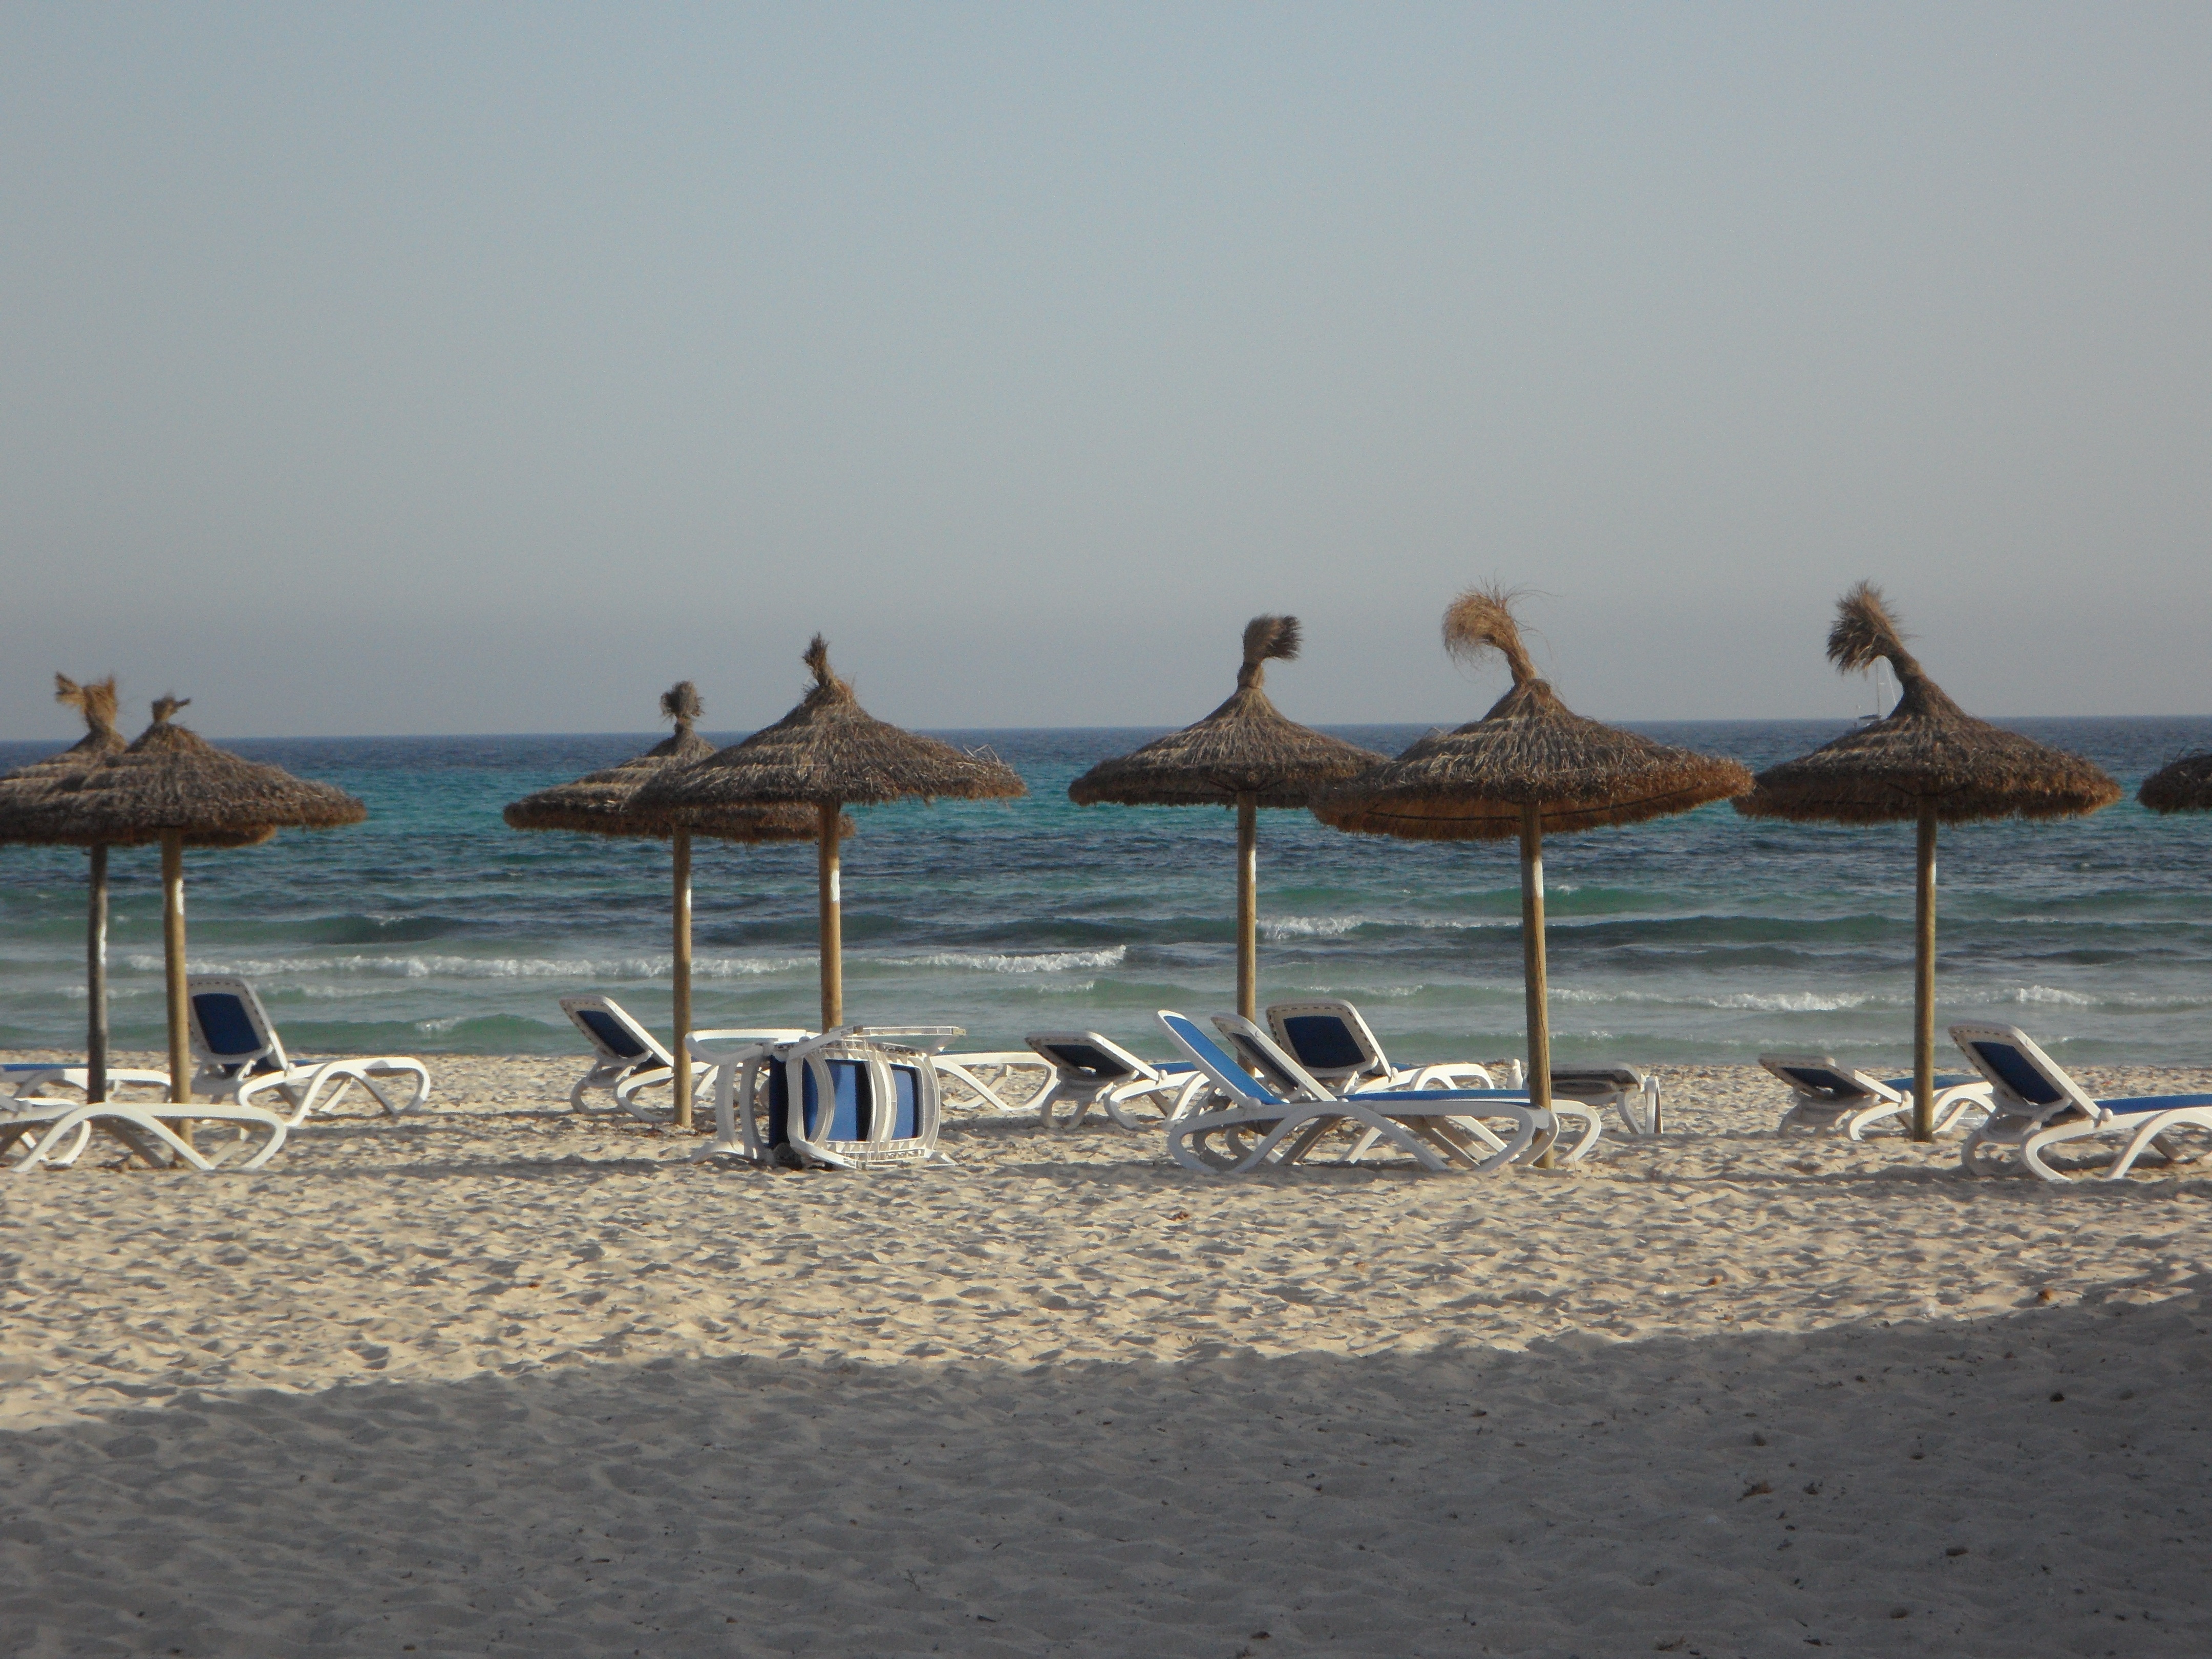
beach, sea, coast, water, sand, ocean, sky, shore, pier, vacation, travel, sunbathing, mediterranean, holiday, bay, empty, rest, tourism, body of water, sun lounger, blank, relaxation, mallorca, mood, abendstimmung, recovery, sand beach, recover, shade tree, sun loungers, parasols